Margret Helgadottir

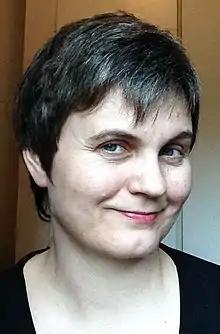
Margret Helgadottir

Margret Helgadottir is Norwegian-Icelandic, a four times British Fantasy Award-nominated author and anthology editor, and winner of the Starburst's Brave New Words Award.